Jewels of James VI and I

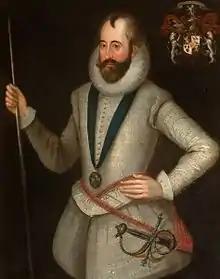
George Home, 1st Earl of Dunbar, was in charge of the royal wardrobe, the diamond feather, and key Scottish jewels, (Paxton House).

King James employed two Flemish painters, Arnold Bronckorst and Adrian Vanson to paint his portraits. The French ambassador in London, Michel de Castelnau sent Mary, Queen of Scots, a portrait of James in a new style in October 1582. In 1586, a French diplomat Charles de Prunelé, Baron d'Esneval wrote to Catherine de' Medici about plans for James to marry. He heard that a new portrait was being made by the best painter in Edinburgh (""n'est retrouvir que luy en tout Lyslebourg""), and hoped to obtain a copy for Mary, Queen of Scots. The painter meant was probably Adrian Vanson. The National Trust for Scotland displays a portrait from this period at Falkland Palace, it shows James with a hat band of diamonds, pearls, and rubies in gold collets, with a large lozenge diamond with plumes of feathers as a hat badge.